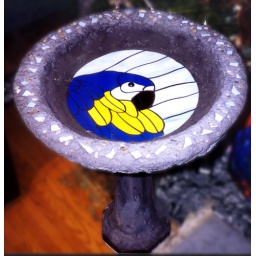
Custom ornamental concrete bird bath in Full Glass Blue Parrot design, Hand Molded Basin with Pedestal A.